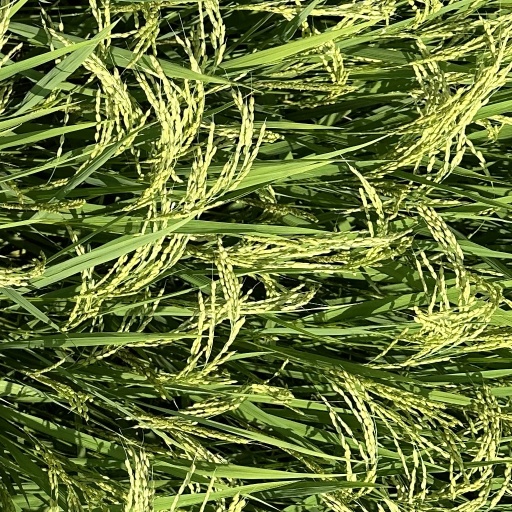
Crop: rice